Fallas

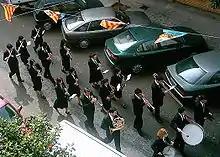
"La despertà": a band of wind instruments marches through a small street in the early morning.

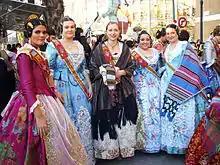
Falleras during the "replegà"

The five days and nights of "Fallas" might be described as a continuous street party. There are a multitude of processions: historical, religious, and comedic. Crowds in the restaurants spill out into the streets. Explosions can be heard all day long and sporadically through the night. Everyone from small children to elderly people can be seen throwing fireworks and noisemakers in the streets, which are littered with pyrotechnical debris. The timing of the events is fixed, and they fall on the same date every year, though there has been discussion about holding some events on the weekend preceding the Fallas, to take greater advantage of the tourist potential of the festival or changing the end date in years where it is due to occur in midweek.